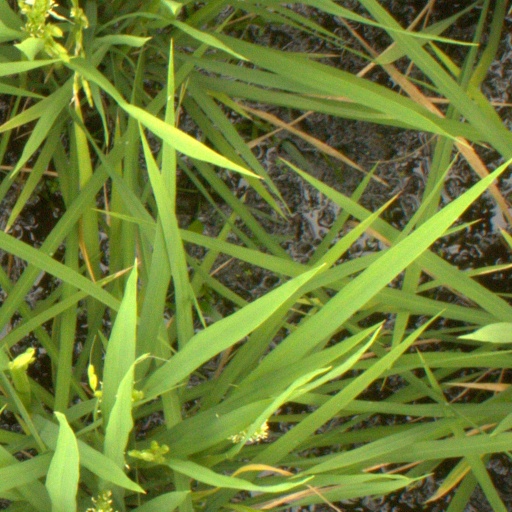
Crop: rice